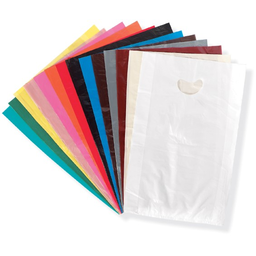
Label: plastic